Abdolhossein Zarrinkoob

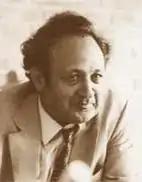
Abdolhossein Zarrinkoub

Abdolhossein Zarrinkoub (Luri/Persian: , also Romanized as "Zarrinkoob", "Zarrinkub") (March 21, 1923 – September 15, 1999) was a scholar and professor of Iranian literature, history of literature, Persian culture and history.